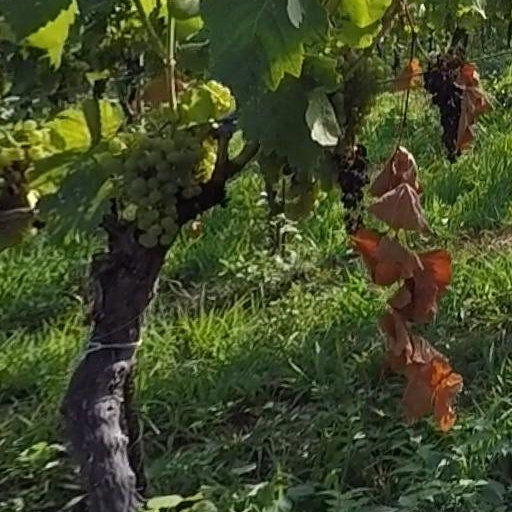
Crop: grape